Nauru reed warbler

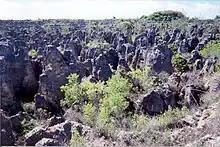
Scrubland remaining after phosphate mining, an environment in which the Nauru reed warbler thrives

The Nauru reed warbler is endemic to the island of Nauru, in the Pacific Ocean. It is one of only two indigenous land birds which breed on the island, the other being the Micronesian pigeon. The warbler can be found throughout the island, thriving in the scrubland in areas previously used for phosphate mining, as well as the remaining patches of forest on the island's central plateau. It is most common in the remains of forest found on the island's steep slopes. It is also readily observed in gardens and ruderal areas on the island's coast. In 1881, Finsch described the species as abundant, calling it "as common as the House-Sparrow in England." Biologist Donald Buden again found it widespread on the island in 2008.